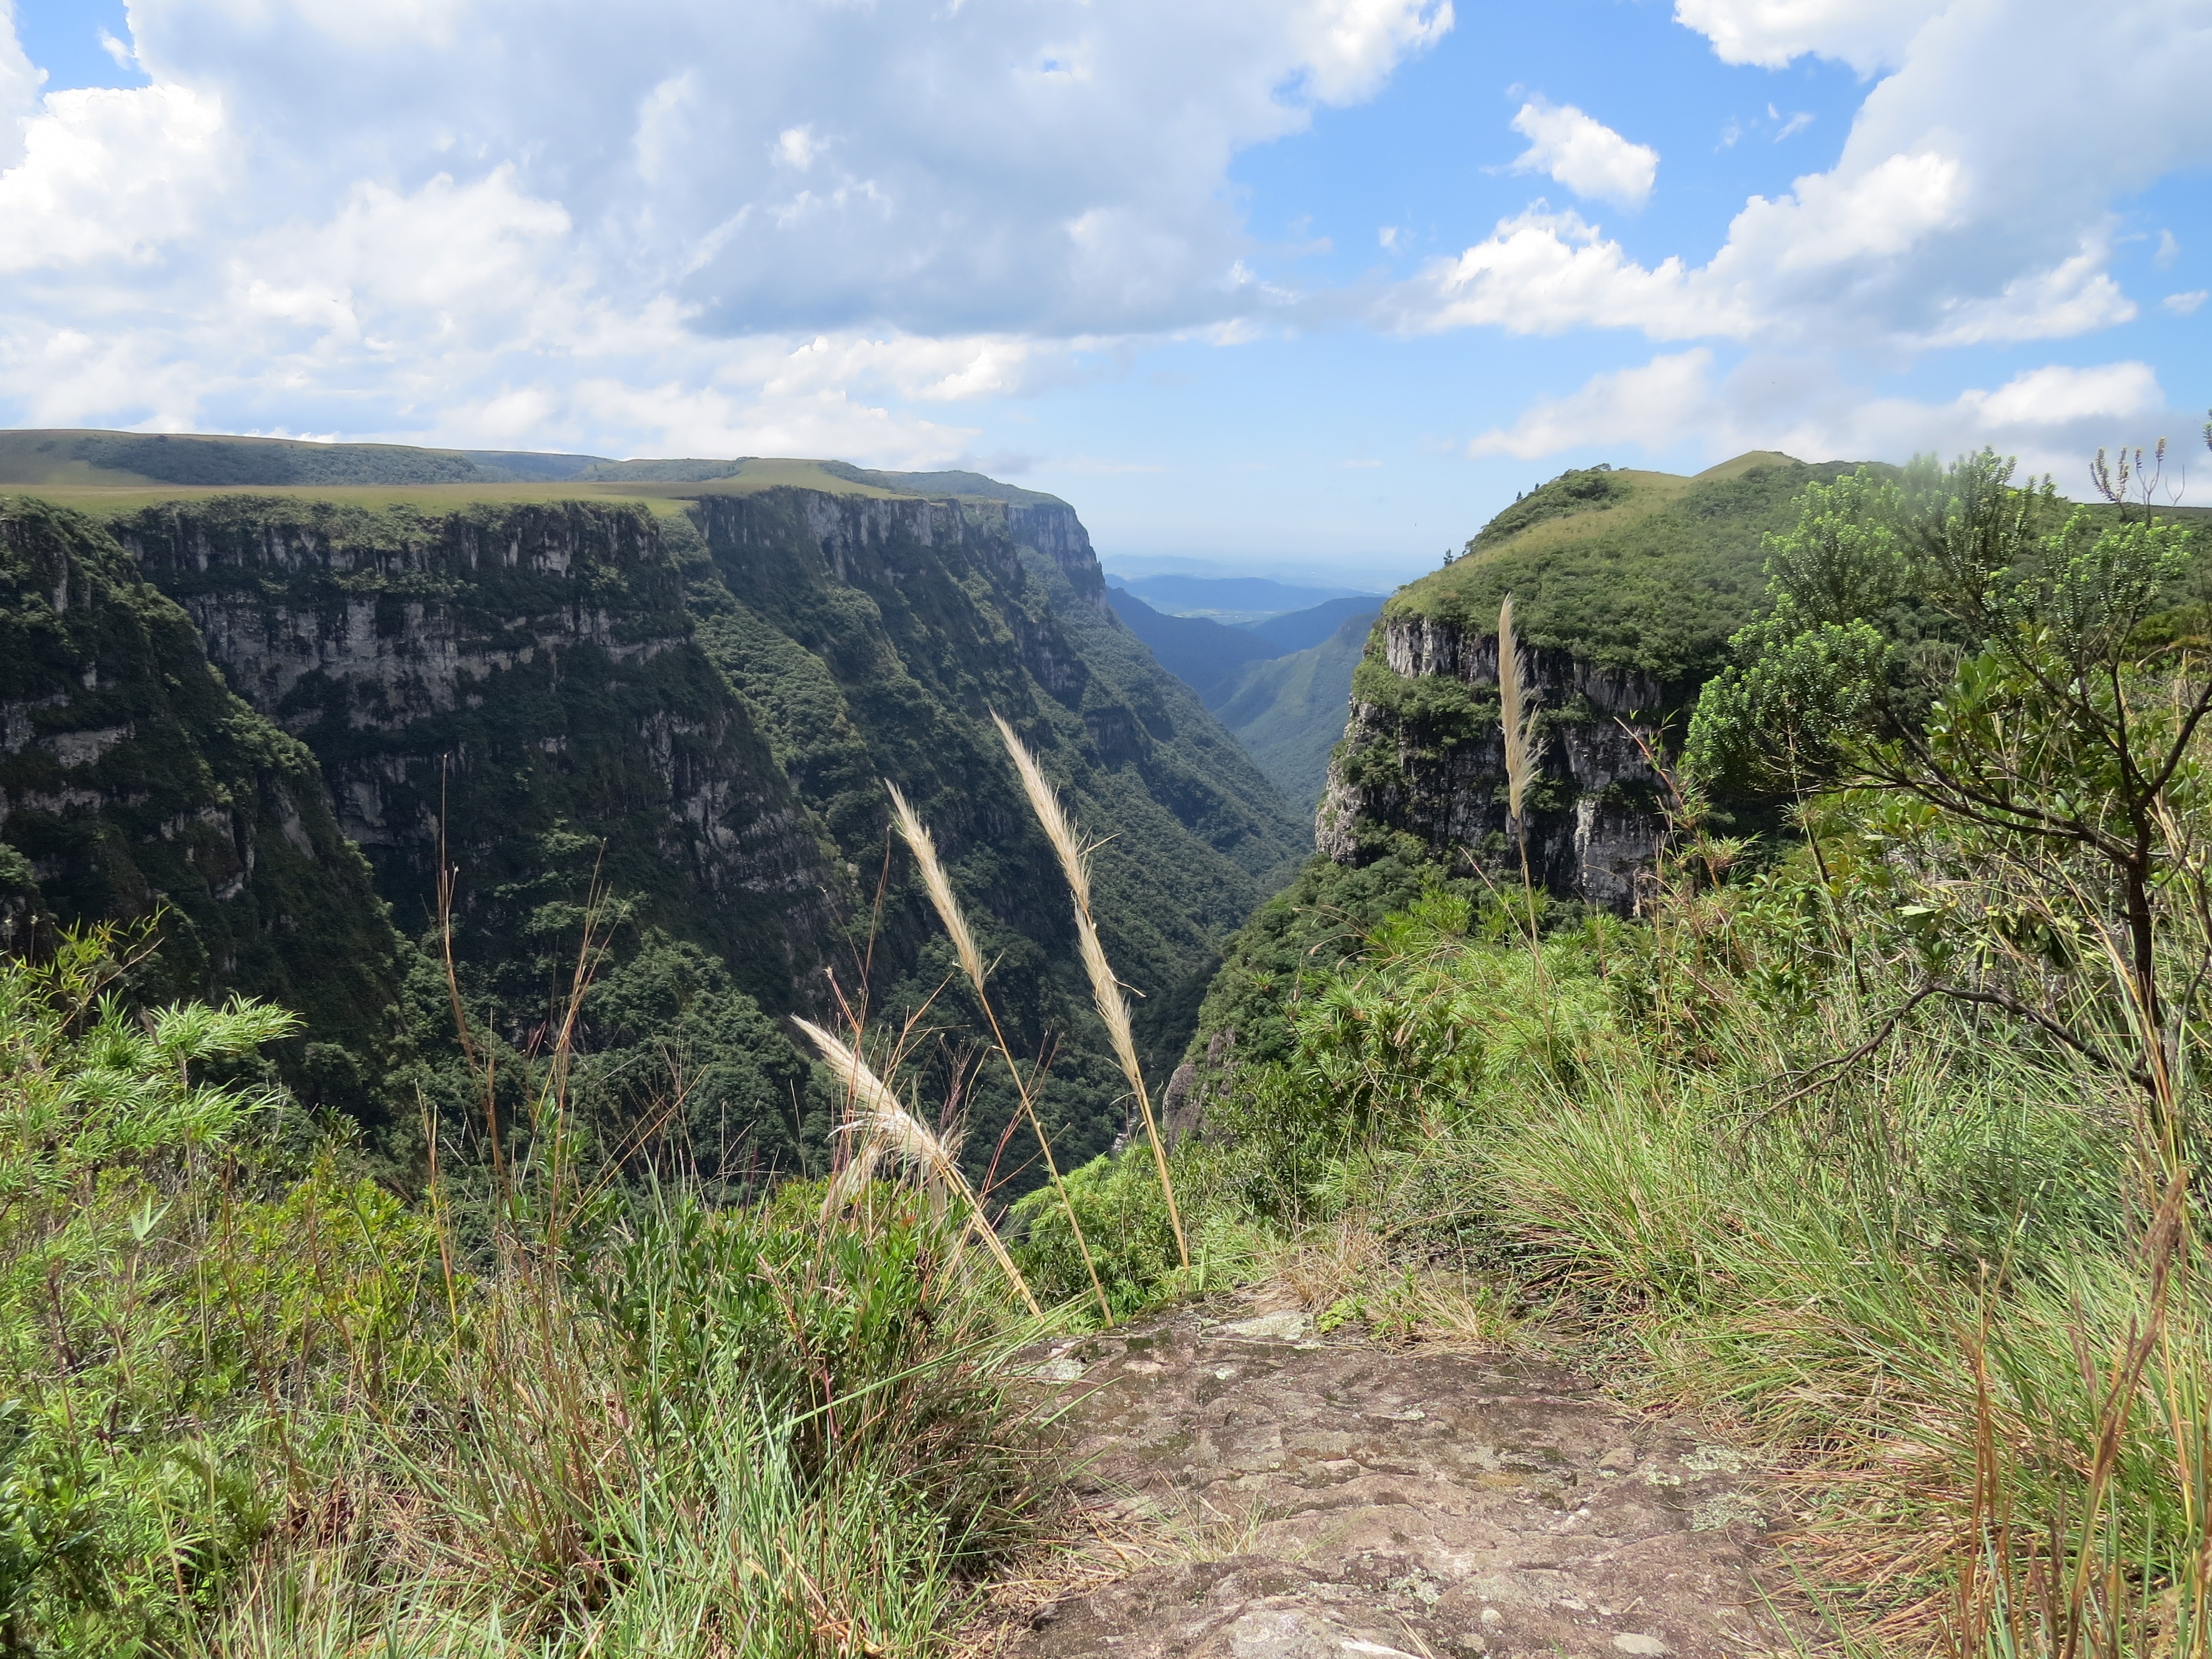
landscape, nature, horizon, walking, mountain, cloud, trail, field, hill, adventure, peak, valley, summer, cliff, ride, blue, canyon, tourism, trip, terrain, ridge, blue sky, height, clouds, geology, holidays, badlands, mount, plateau, sol, brazil, quiet, ecosystem, landform, santa catarina, geographical feature